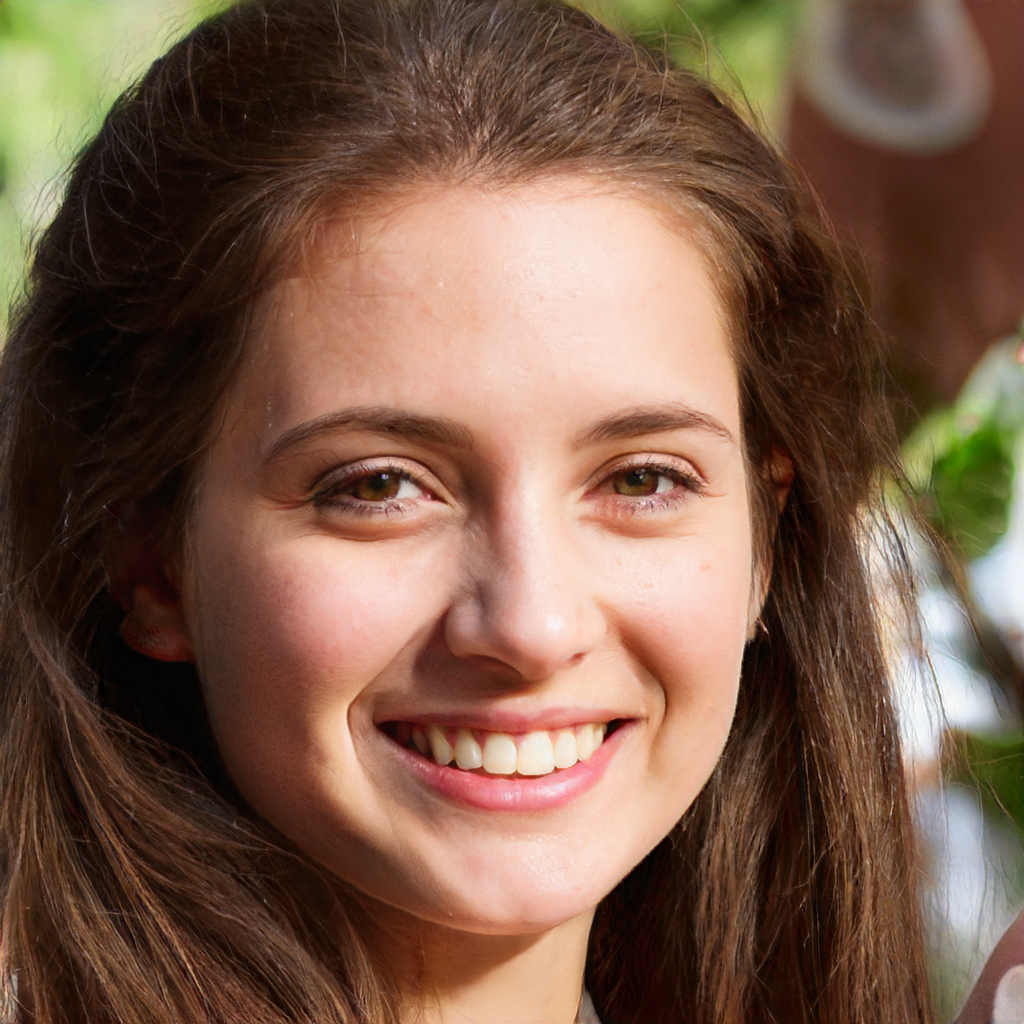
Gender: Female